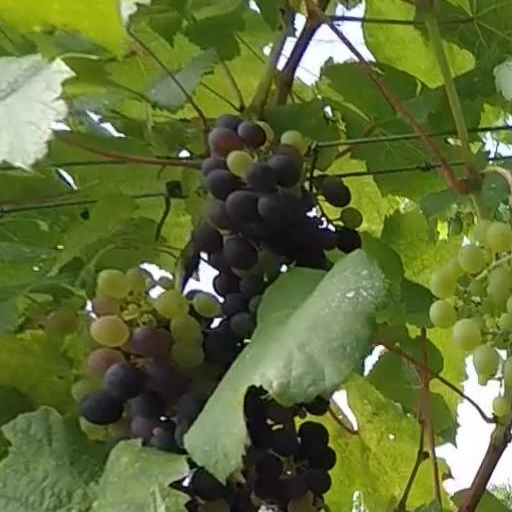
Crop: grape